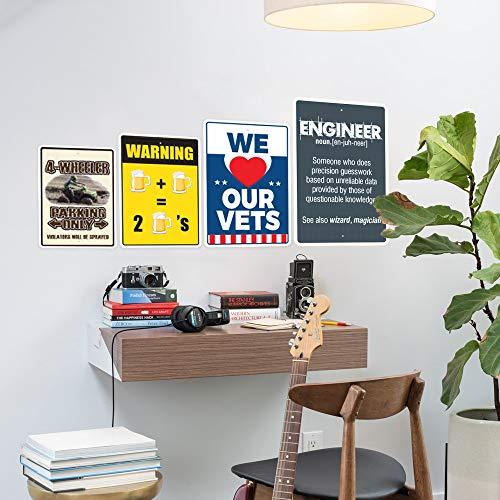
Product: SQUIRREL LOVERS Parking Sign hunter rodent park animal | Indoor/Outdoor | 14" Tall Plastic Sign
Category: Toys & Games | Novelty & Gag Toys | Gag Toys & Practical Jokes
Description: Proudly Made In The USA – Buy with confidence from an American owned and operated company SignMission Items are produced in our state-of-the-art facility in West Palm Beach, Florida.
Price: $39.99
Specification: ASIN:B079SGW3VD|ShippingWeight:1pounds|DateFirstAvailable:February6,2017